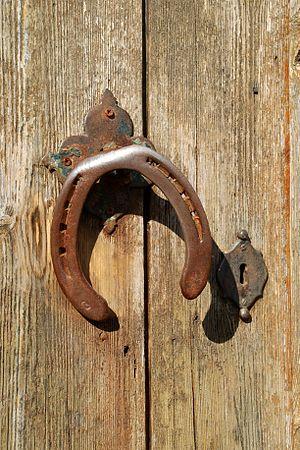
Belgique - Brabant wallon - Ottignies - Manoir de Franquenies
Le manoir de Franquenies est une ancienne ferme-château du XVIIᵉ siècle située à Céroux-Mousty, section de la ville belge d'Ottignies-Louvain-la-Neuve, en Brabant wallon.